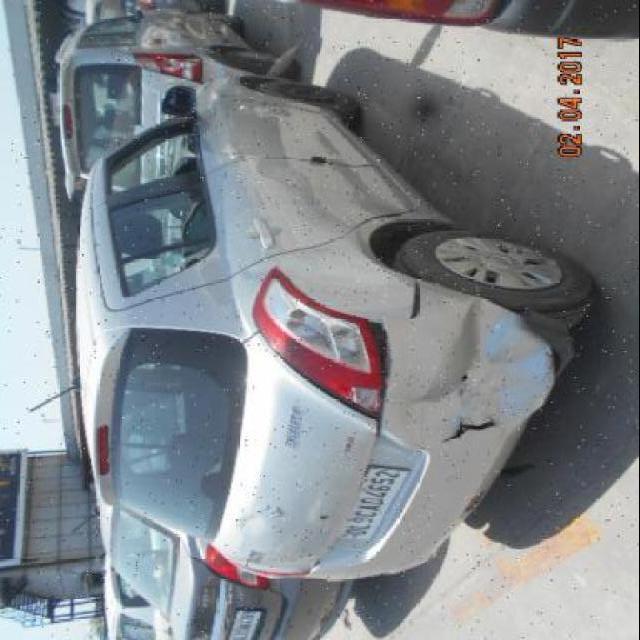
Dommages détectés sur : pare-choc arrière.
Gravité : majeur